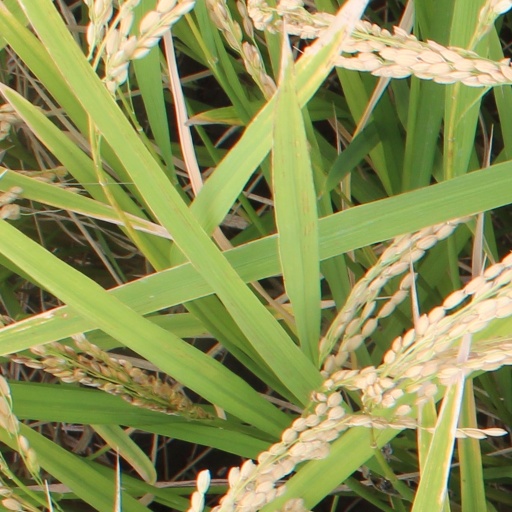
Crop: rice